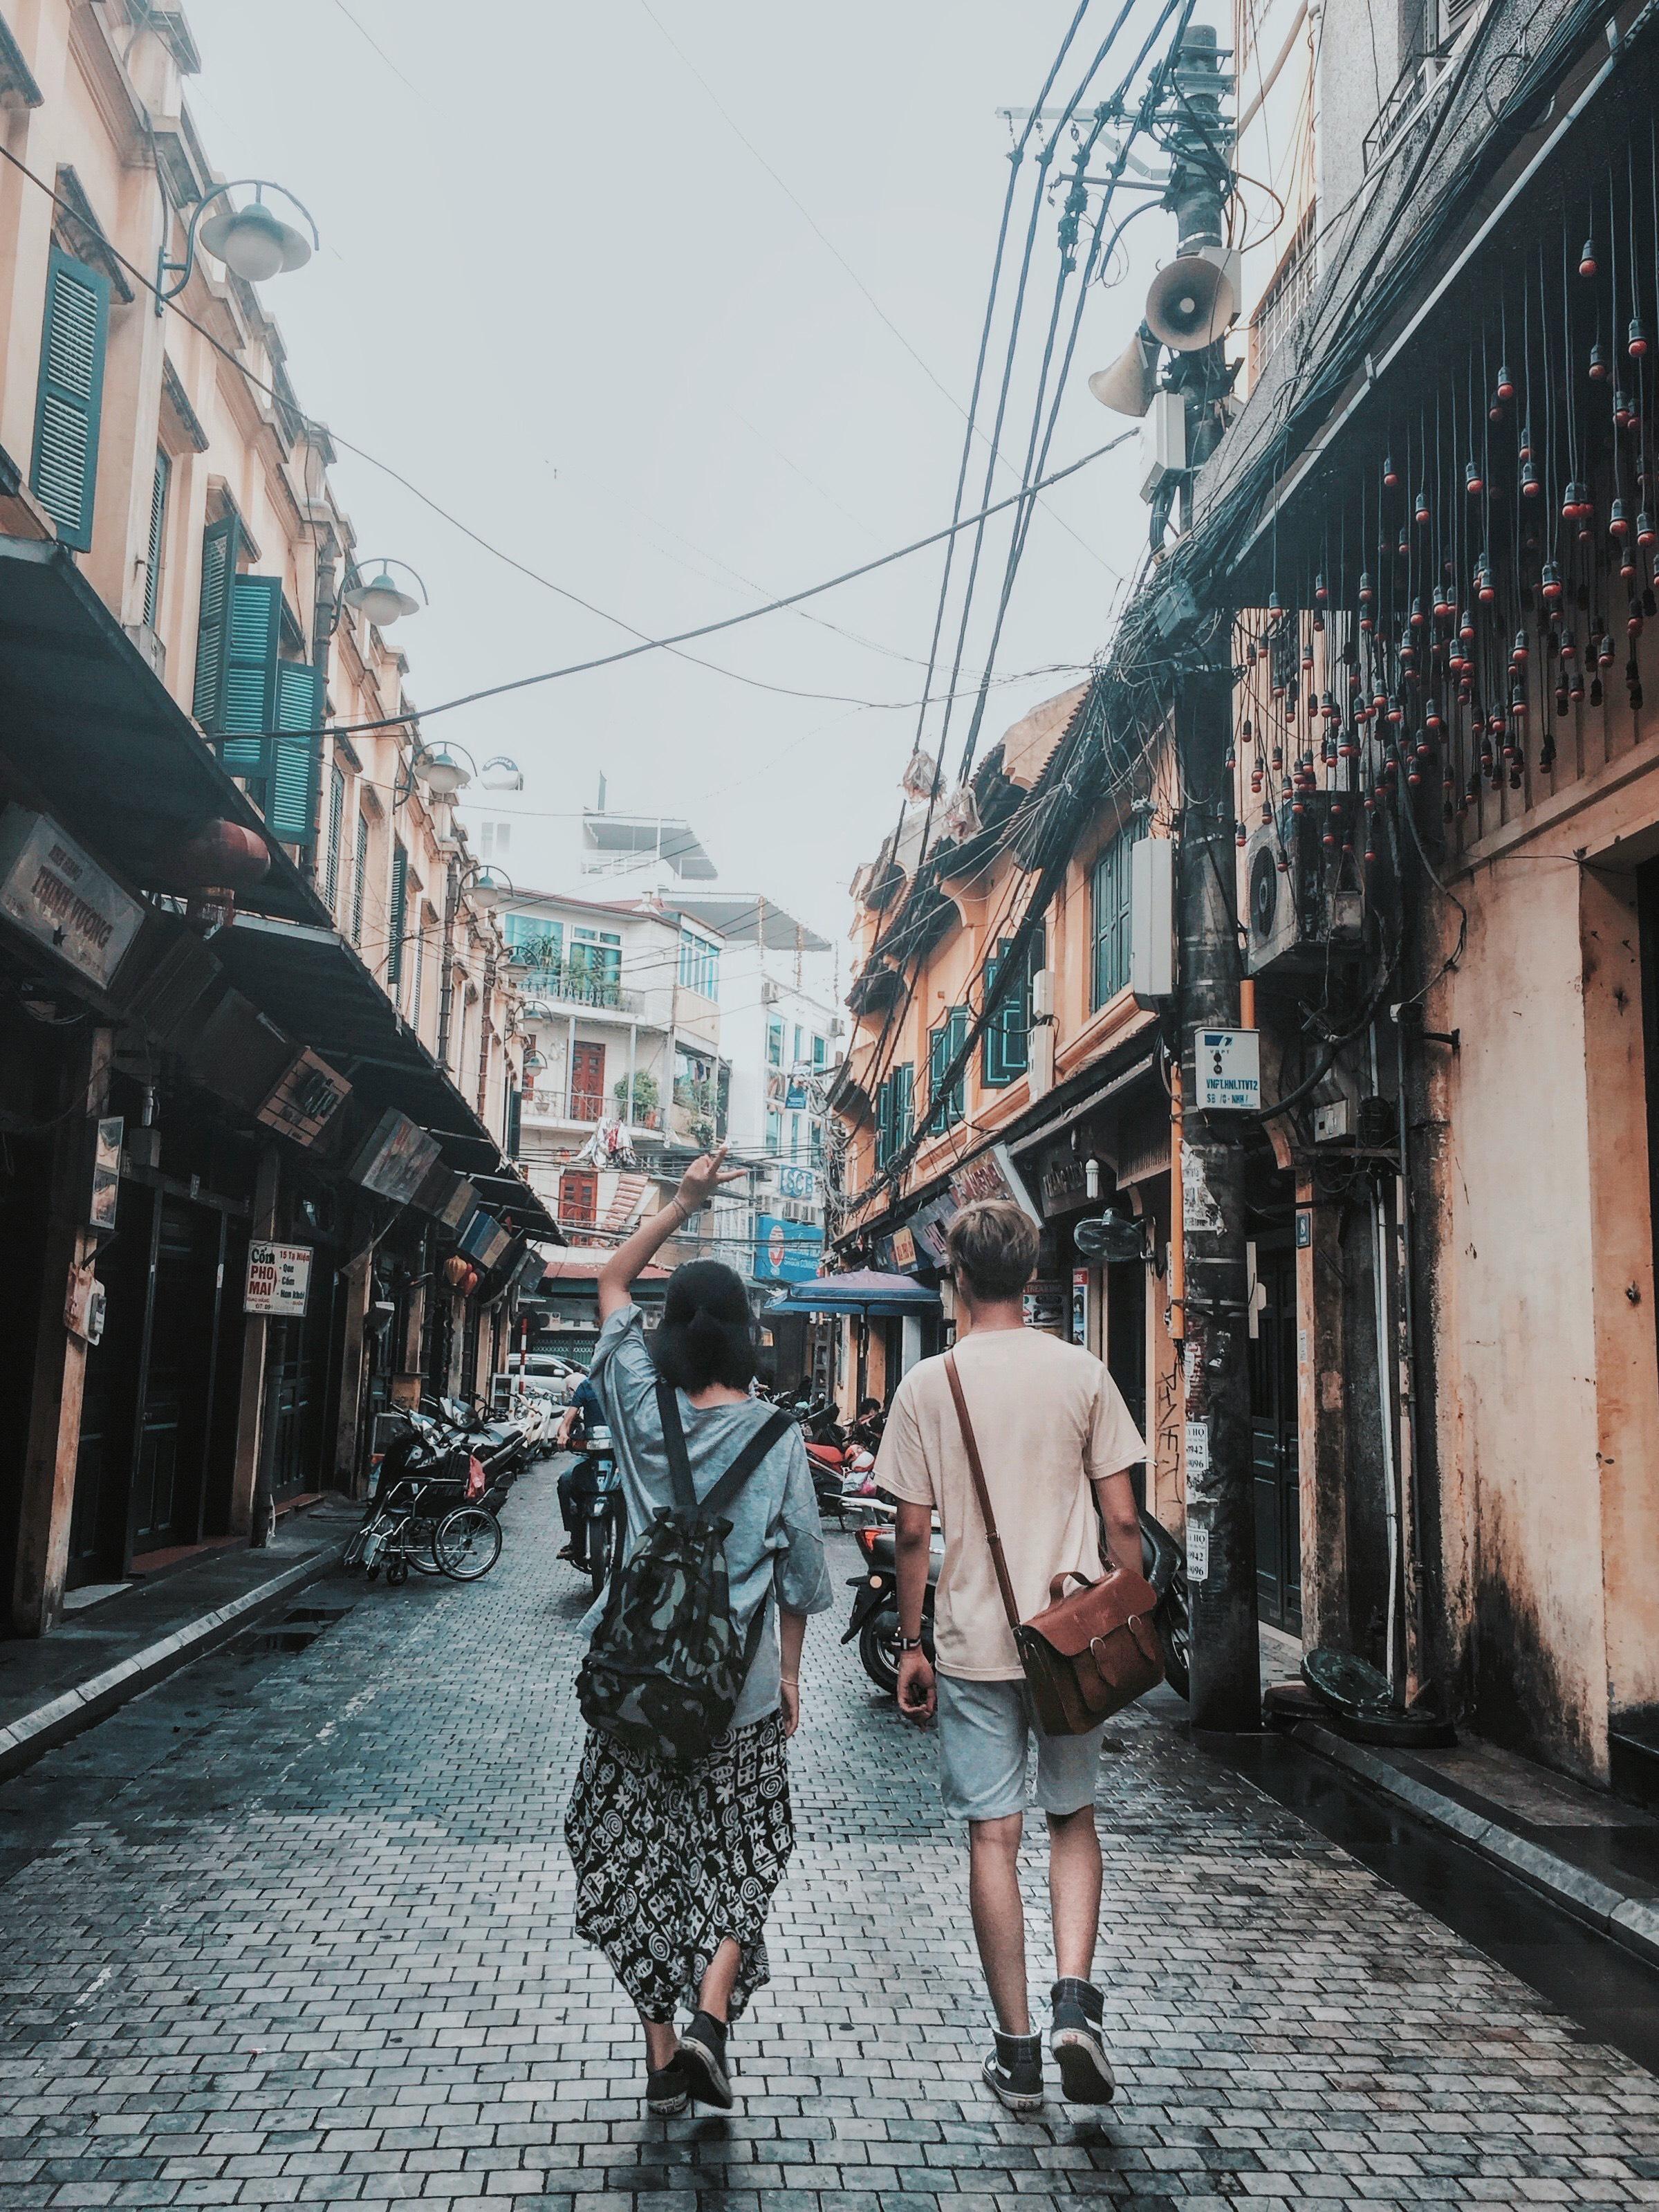
có một chàng trai và một cô gái đang đi bộ ở trên đường